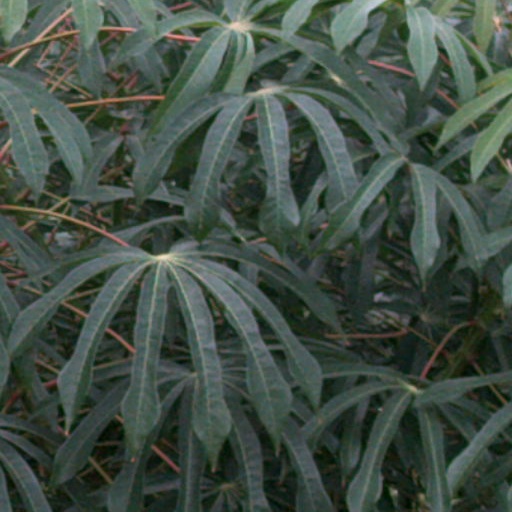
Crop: cassava